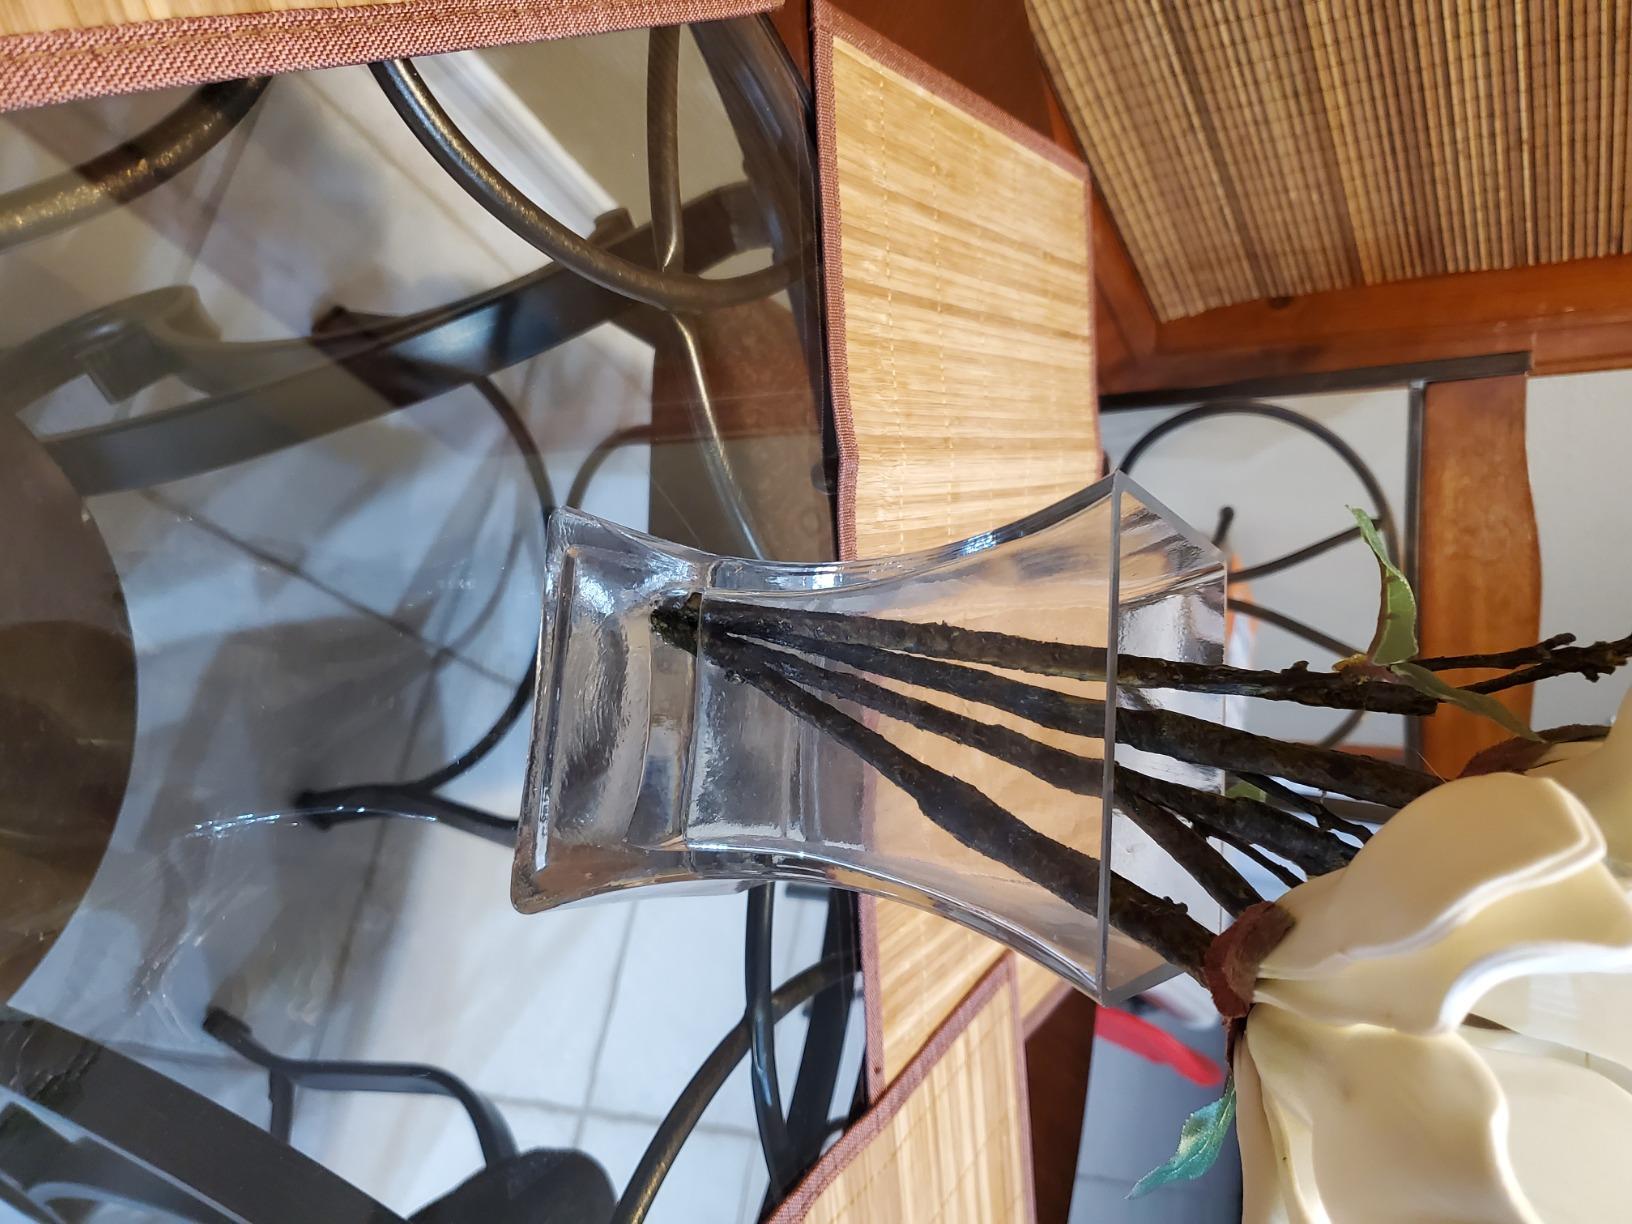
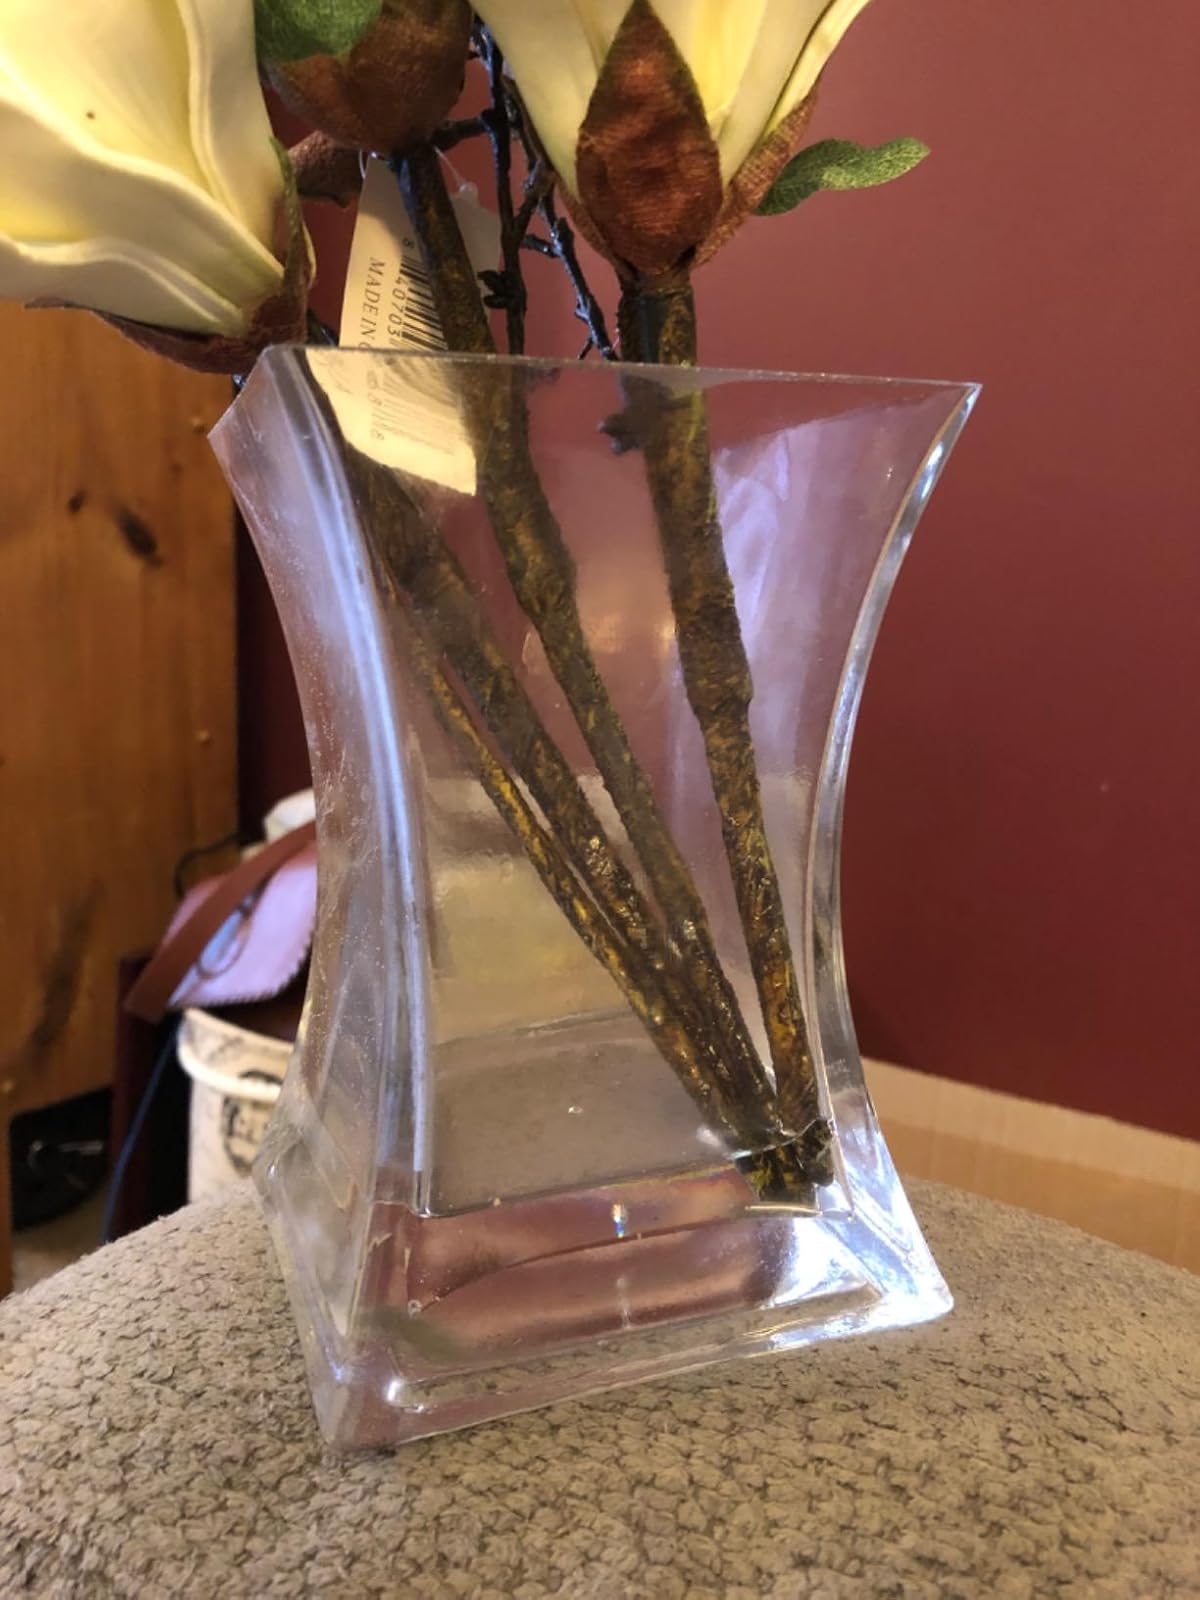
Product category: vase
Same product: yes